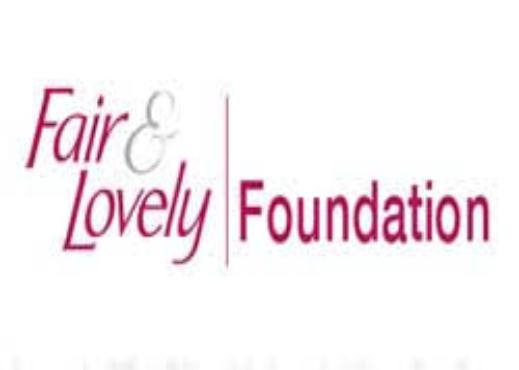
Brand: Fair and Lovely
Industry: Necessities